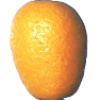
Label: Kumquats 1